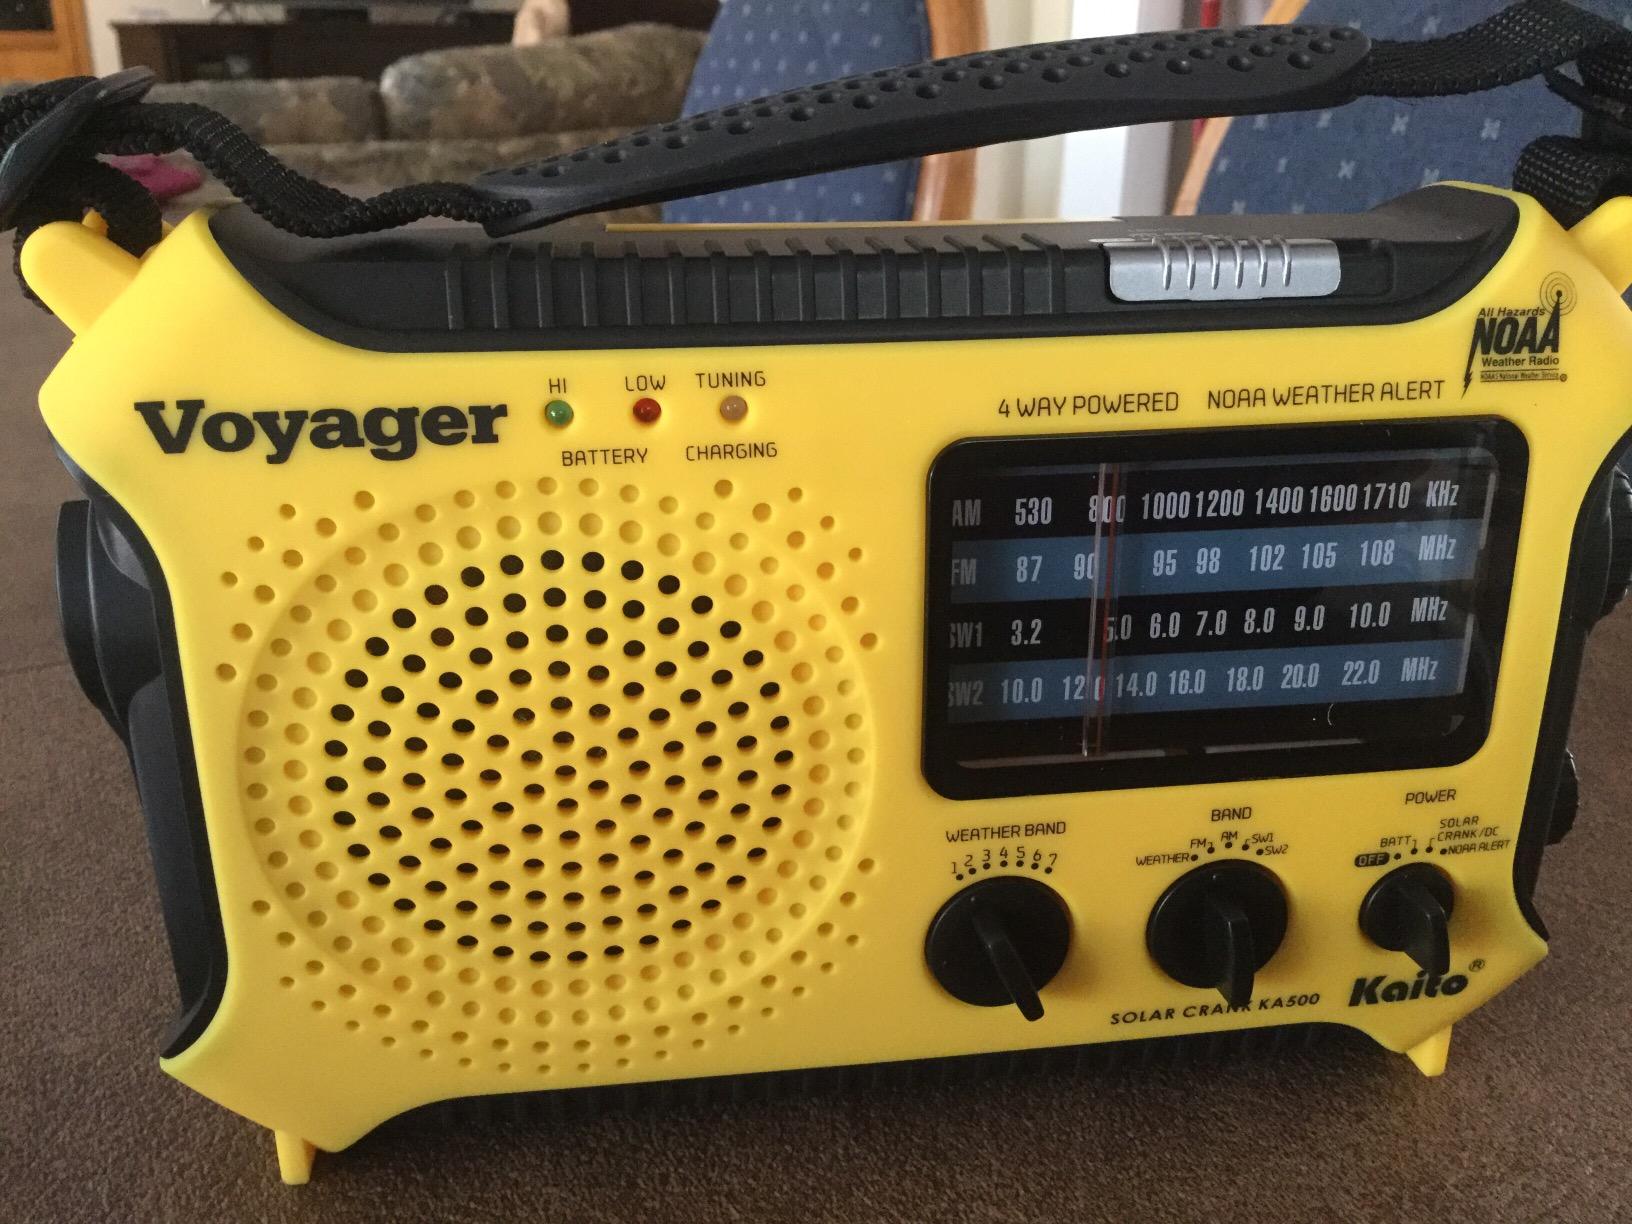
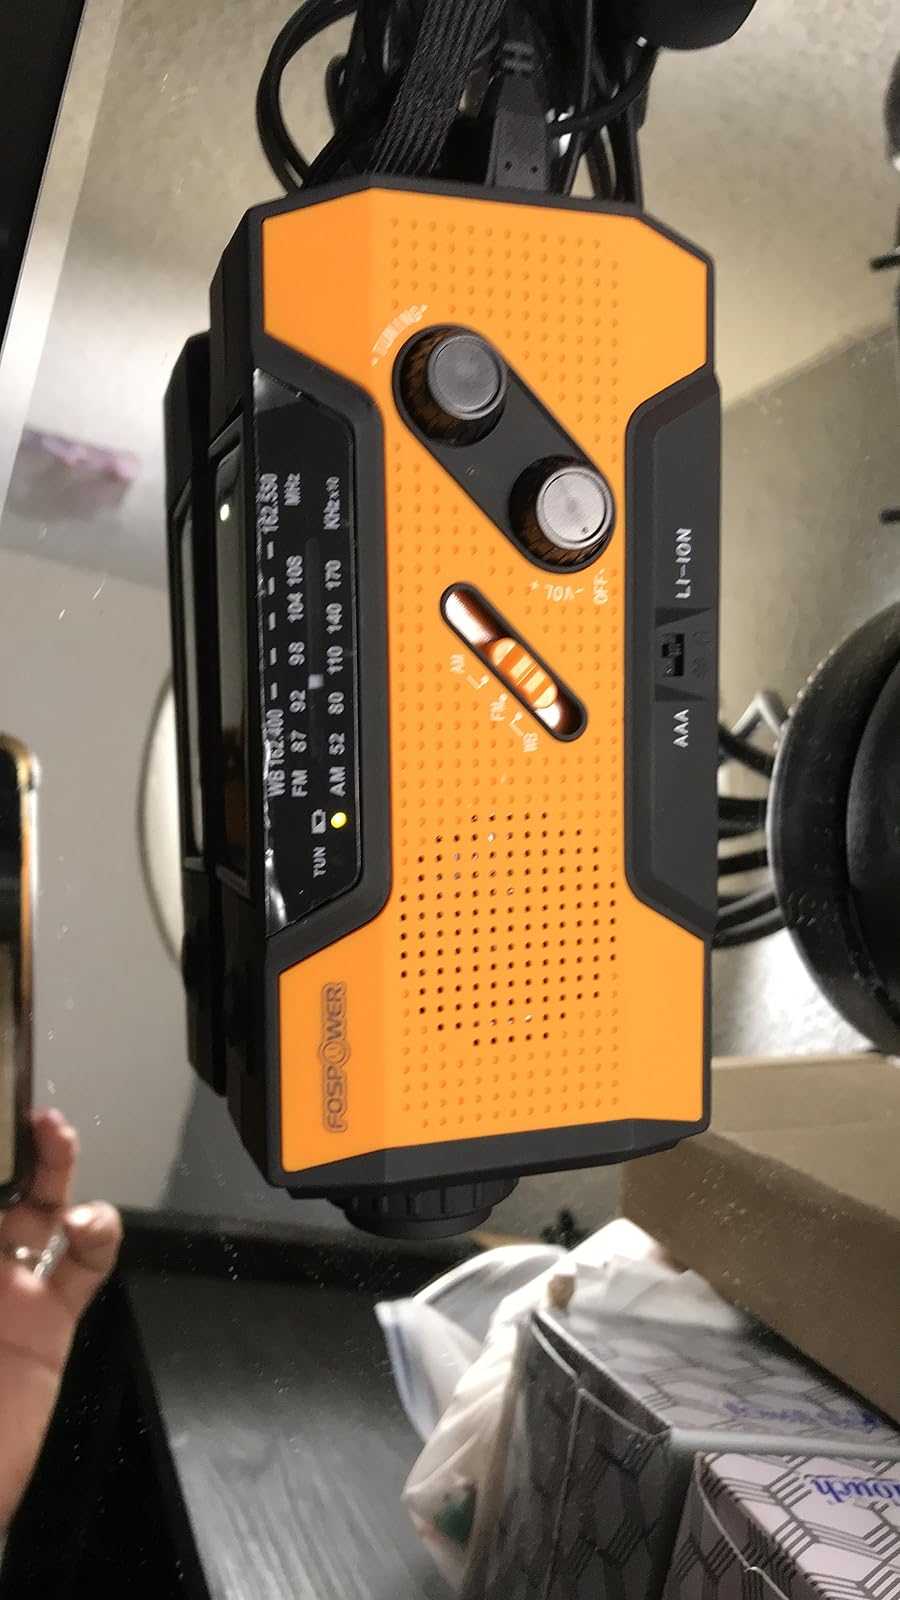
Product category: radio
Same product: no